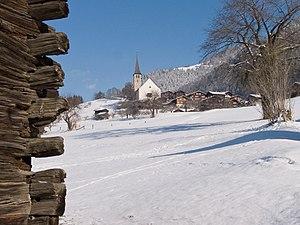
Les plus beaux Villages de Suisse est une association suisse créée en 2015 pour promouvoir, diffuser et préserver le patrimoine culturel, naturel et rural des villages suisses. L'association est fondée sur le modèle français de l'association Les Plus Beaux Villages de France créée en 1982.